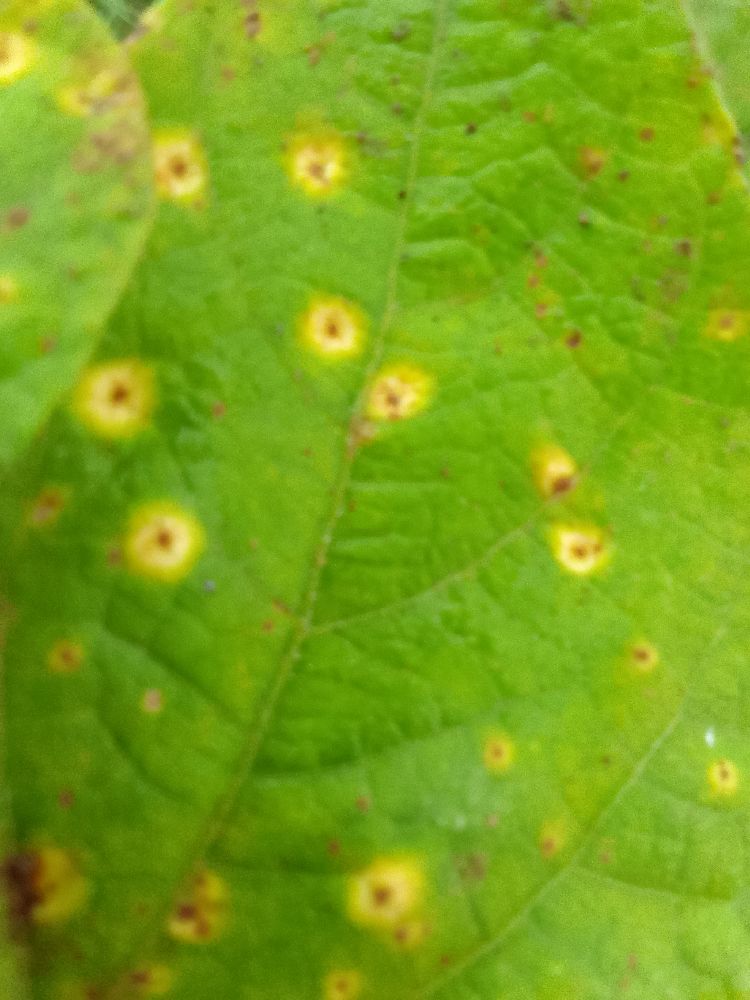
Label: rust